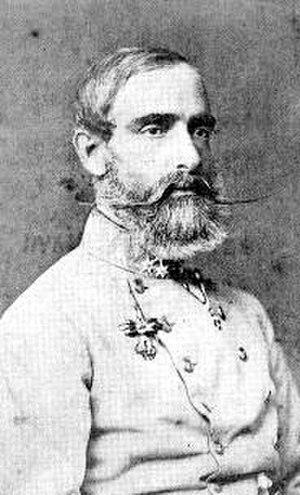
Ernst Karl Felix Maria Rainer Gottfried Cyriak d'Autriche, né à Milan le 8 août 1824 et mort à Arco le 4 avril 1899) est un archiduc d'Autriche. Il est le deuxième fils de Rainier d'Autriche, vice-roi de Lombardie-Vénétie et de Élisabeth de Savoie-Carignan.